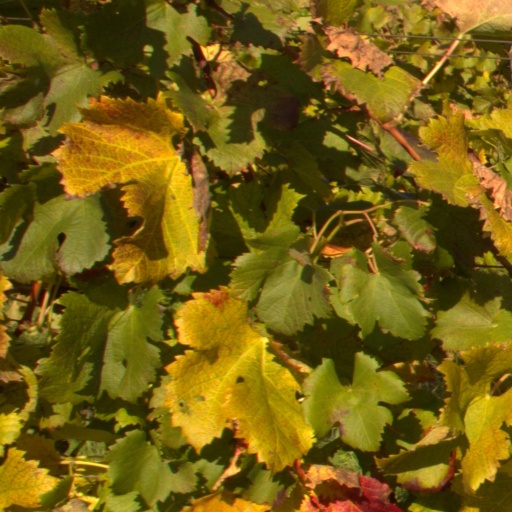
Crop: grape